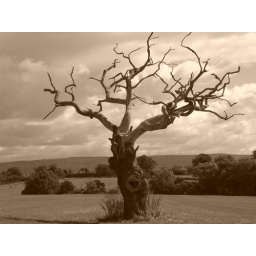
Lone tree in a field near Bishops Castle,Shropshire.